A Christmas Story Christmas

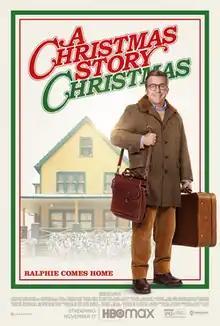
Official release poster

A Christmas Story Christmas is a 2022 American Christmas comedy film directed by Clay Kaytis from a script by Nick Schenk. It is a sequel to the 1983 film "A Christmas Story". Peter Billingsley reprises his role as Ralphie Parker alongside Ian Petrella, Scott Schwartz, R. D. Robb, Zack Ward. Additionally Erinn Hayes, River Drosche, and Julianna Layne play Ralphie's wife and kids, with Julie Hagerty acting in the role of Mrs. Parker. Principal photography began in late February 2022 in Hungary and Bulgaria. "A Christmas Story Christmas" was released in the United States on November 17, 2022, on HBO Max. The film received generally positive reviews from critics.